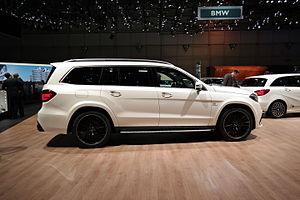
Salon international de l'automobile de Genève 2016
L'édition 2016 du Salon international de l'automobile de Genève s'est tenue du 3 au 13 mars 2016 à Genève. Il s'agit de la 86ᵉ édition internationale de ce salon, organisé pour la première fois en 1905.
Les voitures de tourisme Mercedes-Benz font partie de la division Mercedes-Benz Cars et de Daimler.